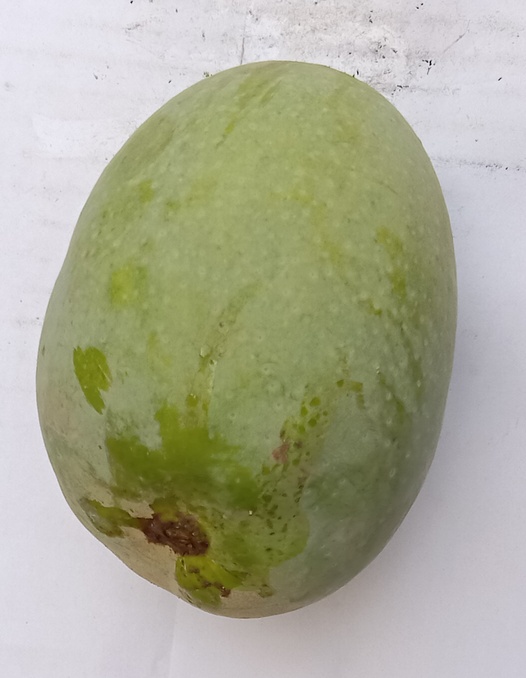
Mango variety: Anwar Ratool